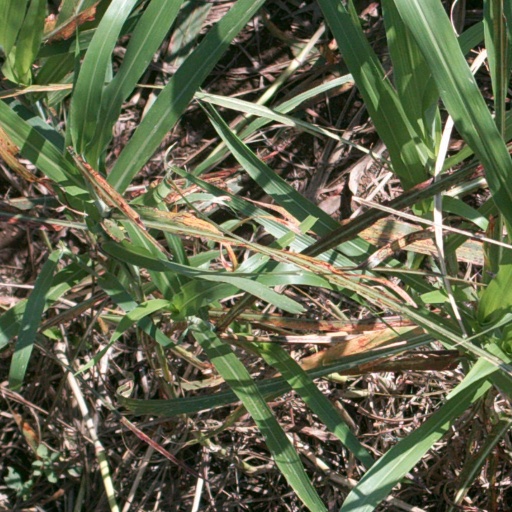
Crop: sorghum